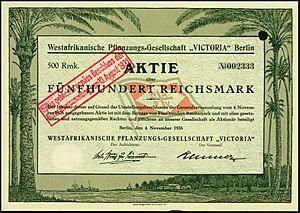
La Westafrikanische Pflanzungsgesellschaft Victoria était la compagnie de plantation la plus importante du Cameroun allemand.